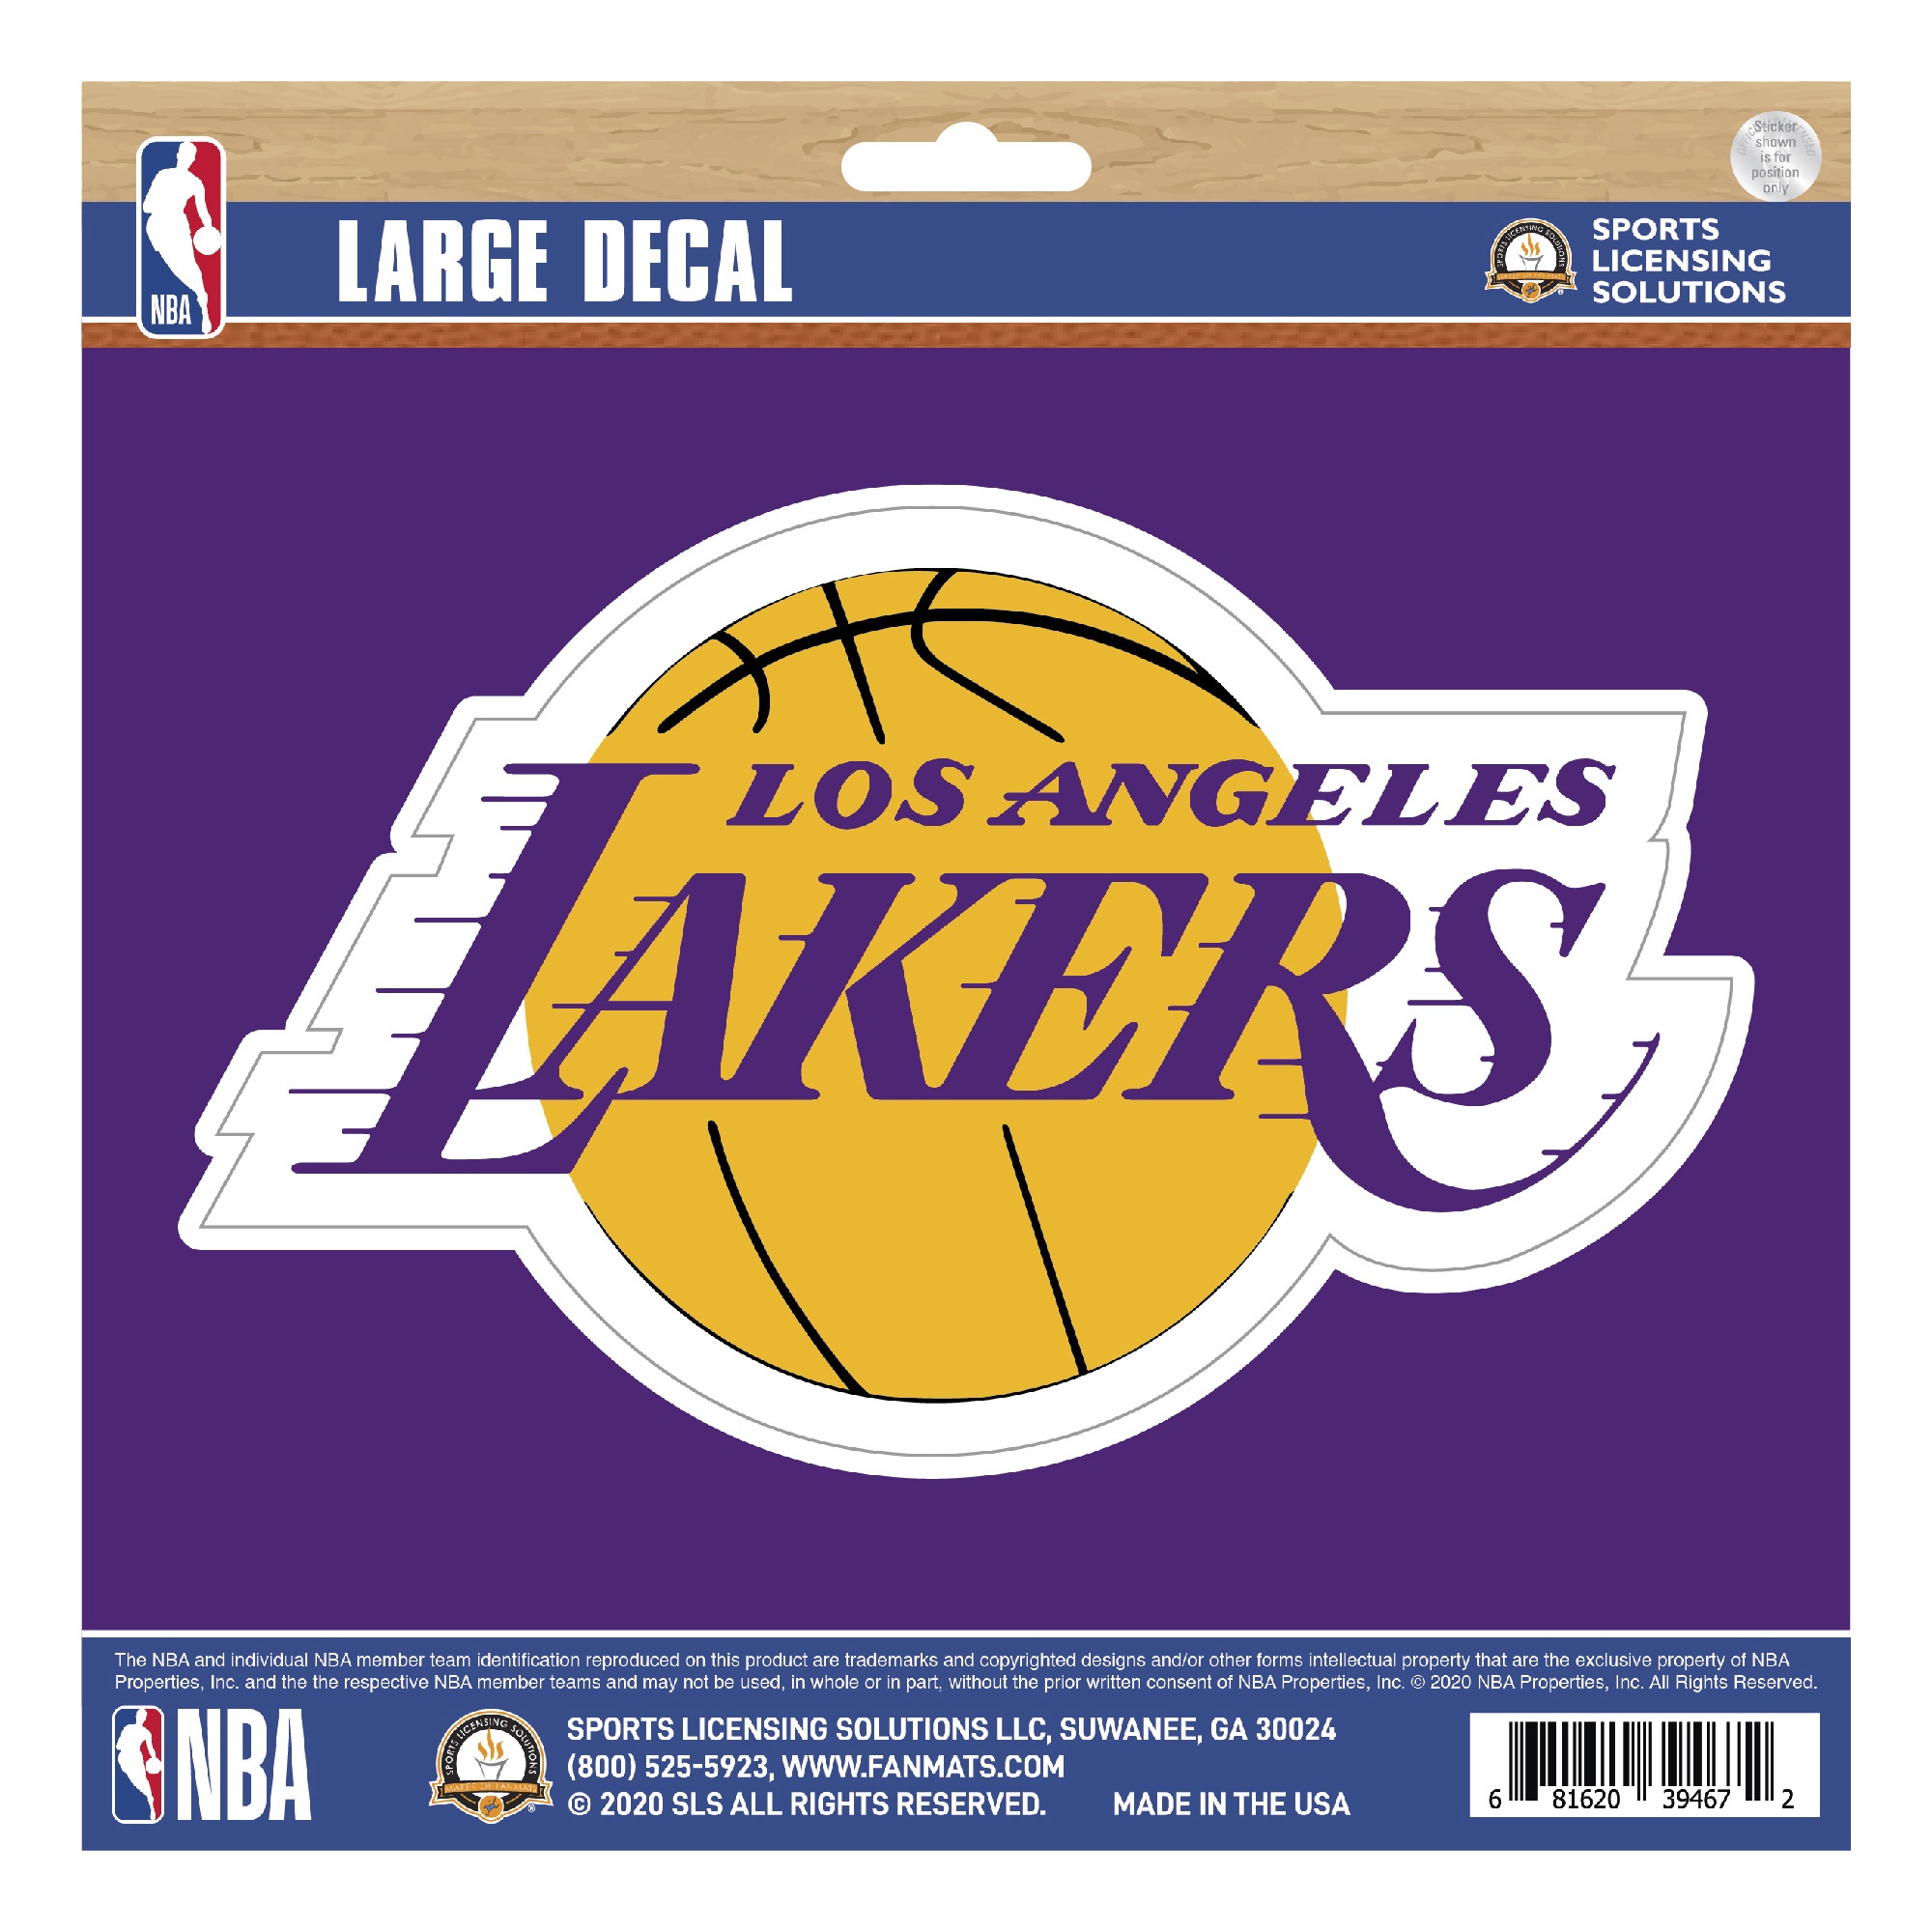
NBA - Los Angeles Lakers Large Decal
Los Angeles Lakers Large Decal Sticker Display your fandom in a big way with the Large Decal. This decal is die-cut to your team's logo in approximtely an 8" x 8" space. The premium vinyl materal and UV resistant lamination makes it perfect for your car, camper, cooler and more! 1 Large decal, approximately 8'x8' Full, true team color UV resistant for outstanding durability Die-cut, premium vinyl material Perfect for any hard surface Officially Licensed
Brand: Fanmat
Category: Arts & Entertainment > Hobbies & Creative Arts > Collectibles > Sports Collectibles > Sports Fan Accessories > Wall Decals